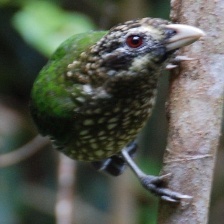
Species: SPOTTED CATBIRD
Scientific name: AILUROEDUS MACULOSUS